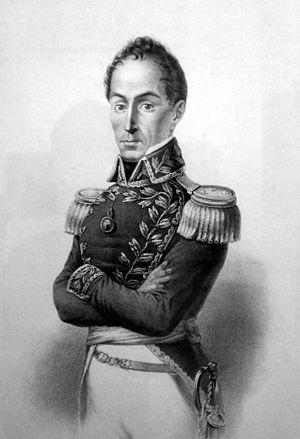
Simón José Antonio de la Santísima Trinidad Bolívar y Palacios, plus connu sous le nom de Simón Bolívar /siˈmon boˈliβaɾ/ et surnommé El Libertador, né le 24 juillet 1783 à Caracas au Venezuela, et mort le 17 décembre 1830 à Santa Marta en Colombie, fut un général et homme d'État vénézuélien.